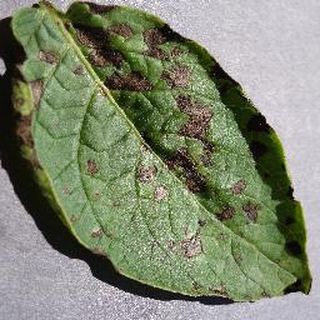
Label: potato_early_blight